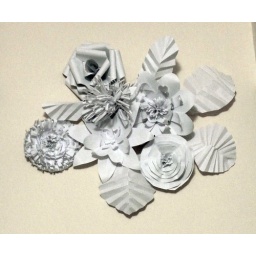
paper flowers inspired by Chanel 2009 Spring Summer Haute Couture